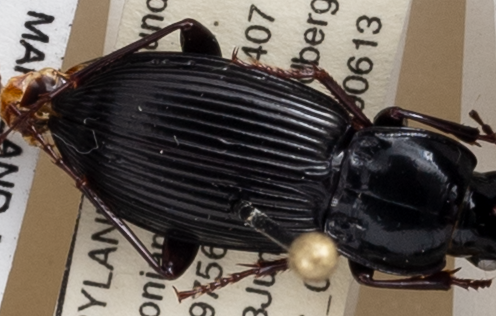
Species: Pterostichus stygicus
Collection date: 2019-06-13
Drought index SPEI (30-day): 0.072
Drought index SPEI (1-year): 2.09
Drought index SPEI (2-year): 2.01